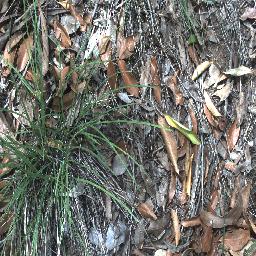
Label: negative